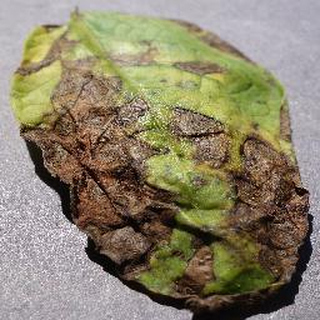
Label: potato_early_blight